Albrighton, east Shropshire

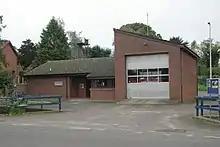
Albrighton fire station

Humphreston Brook was dammed by a local miller in the 17th century. It now provides the boundary between the two parishes and feeds into Donington Pool, which is also part of the Donington and Albrighton Nature Reserve. Rev. Blakeway's history refers to the pond as being called "Hall Pool," as it was adjacent to Hall Orchard, which was a burial ground for Roman Catholics by the church of St Mary Magdalene.